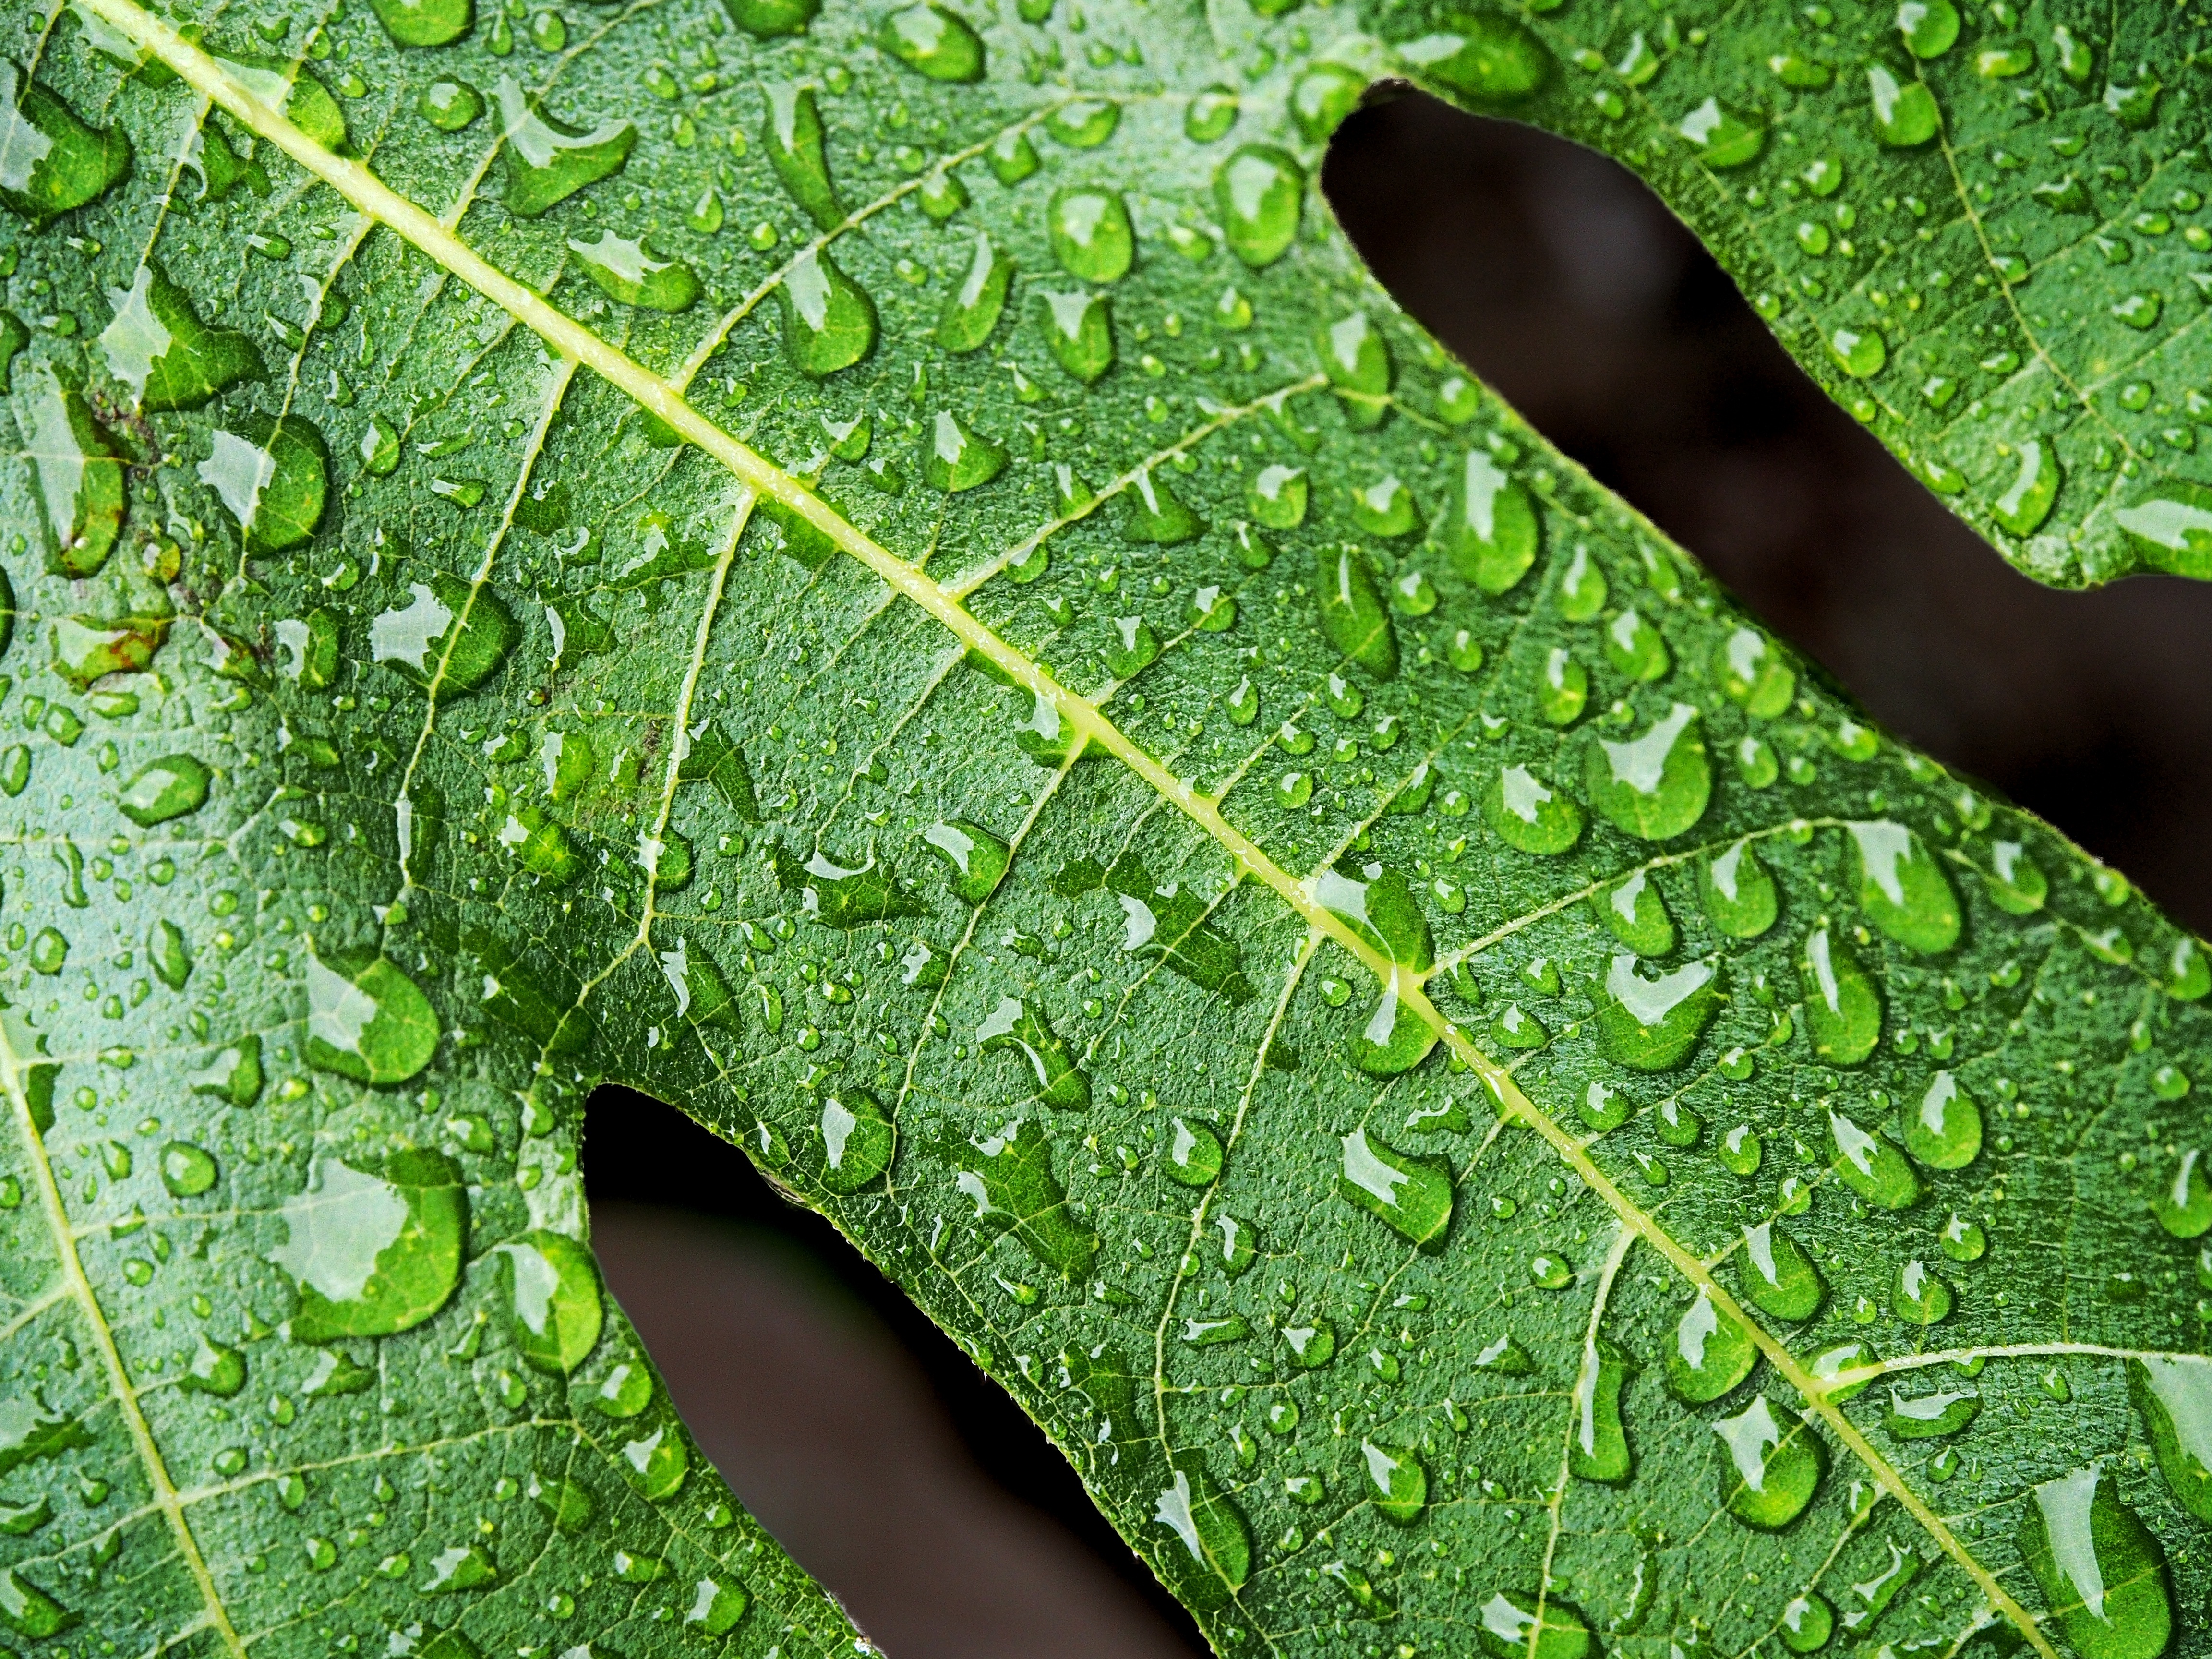
water, nature, grass, drop, dew, plant, lawn, rain, leaf, flower, wet, green, produce, fresh, soil, botany, flora, drip, vein, surface, fig, close up, droplets, tension, shower, fluid, macro photography, wetness, annual plant, plant stem, land plant